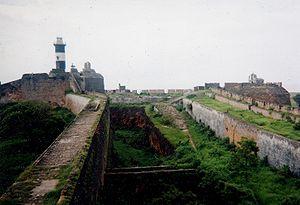
Diu est une ville située à l'extrémité est de l'île homonyme qui se trouve au large de la péninsule de Kâthiâwar, au Gujarat. Administrativement, elle fait partie du territoire de Dadra et Nagar Haveli et Daman et Diu. L'île fait 40 km² et abrite une population de 52 074 habitants. La ville se trouve dans la partie orientale de l'île et est connue pour sa forteresse et ses églises, héritages de la présence séculaire portugaise. C'est aussi un port de pêche.